Bob Cohn

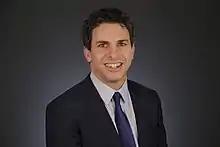
Cohn in 2017

Bob Cohn (born April 18, 1963) is an American journalist and media executive who became CEO of "The Baltimore Banner" in February 2024. He previously served as president of "The Economist" and The Atlantic, was a top editor at The Atlantic and Wired, and worked as a Washington correspondent at Newsweek.